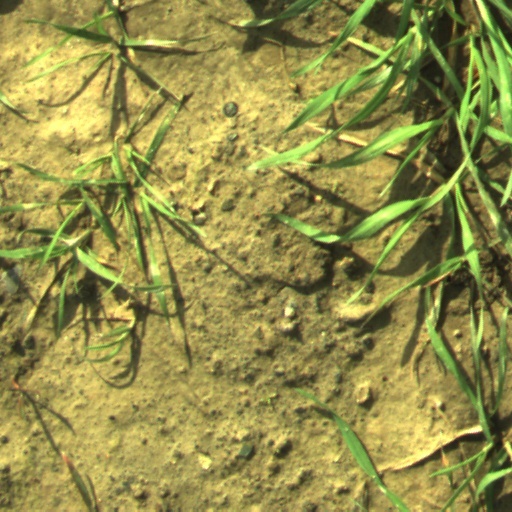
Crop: wheat